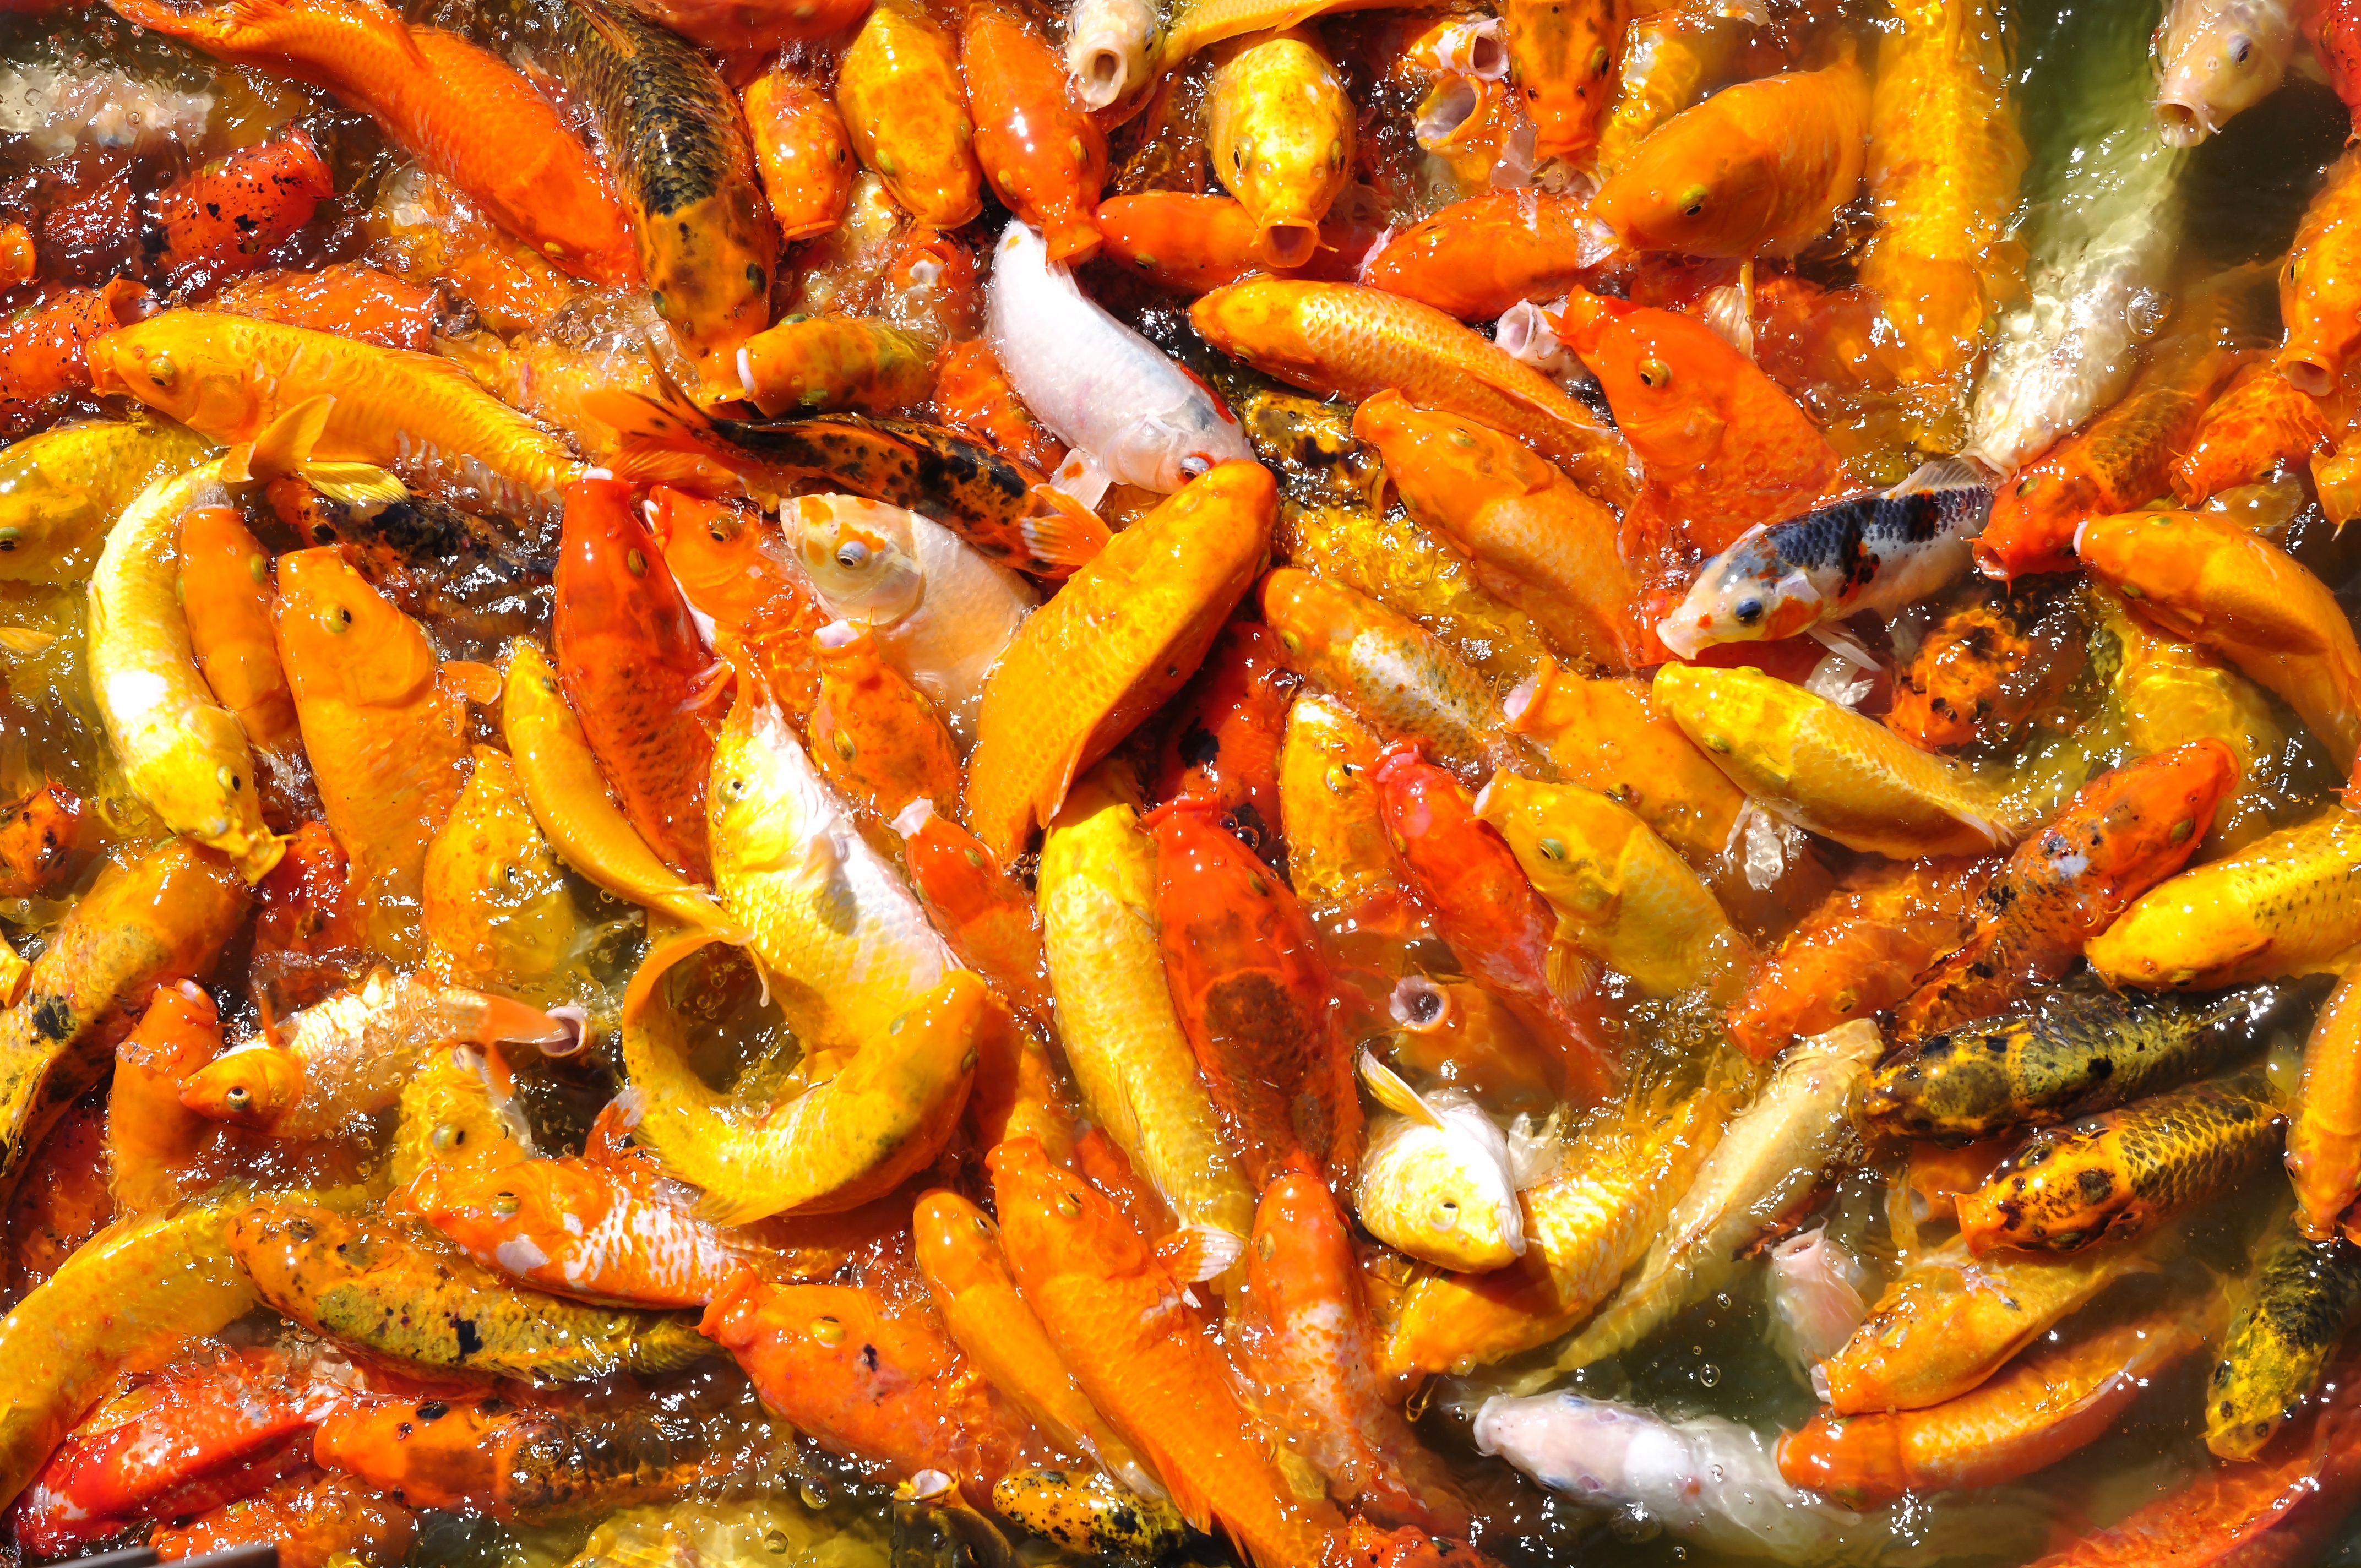
water, nature, asian, orange, dish, food, golden, produce, vegetable, fishing, natural, fish, cuisine, carrot, outdoors, koi, carp, freshwater, flowering plant, land plant, carp fish